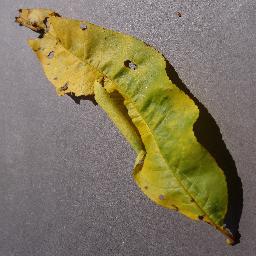
Label: Peach___Bacterial_spot